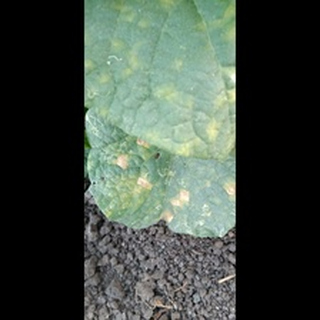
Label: diseased_cucumber